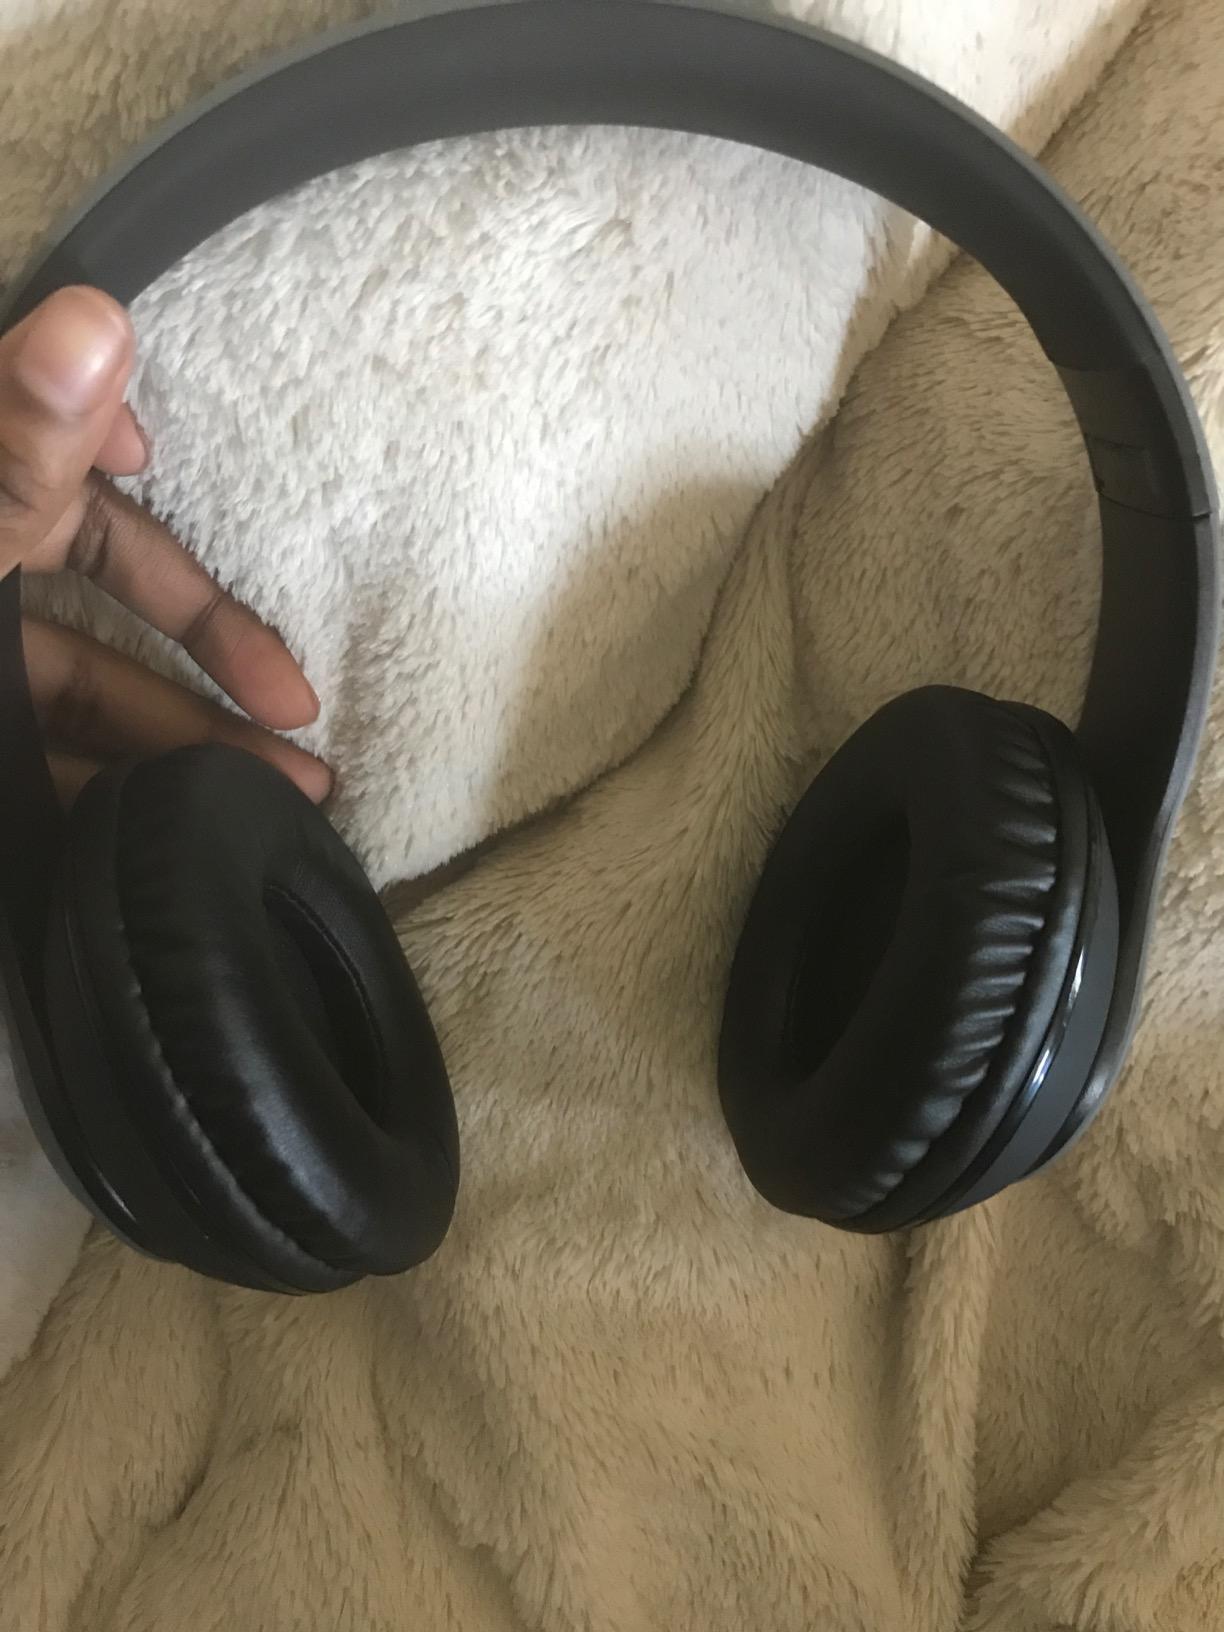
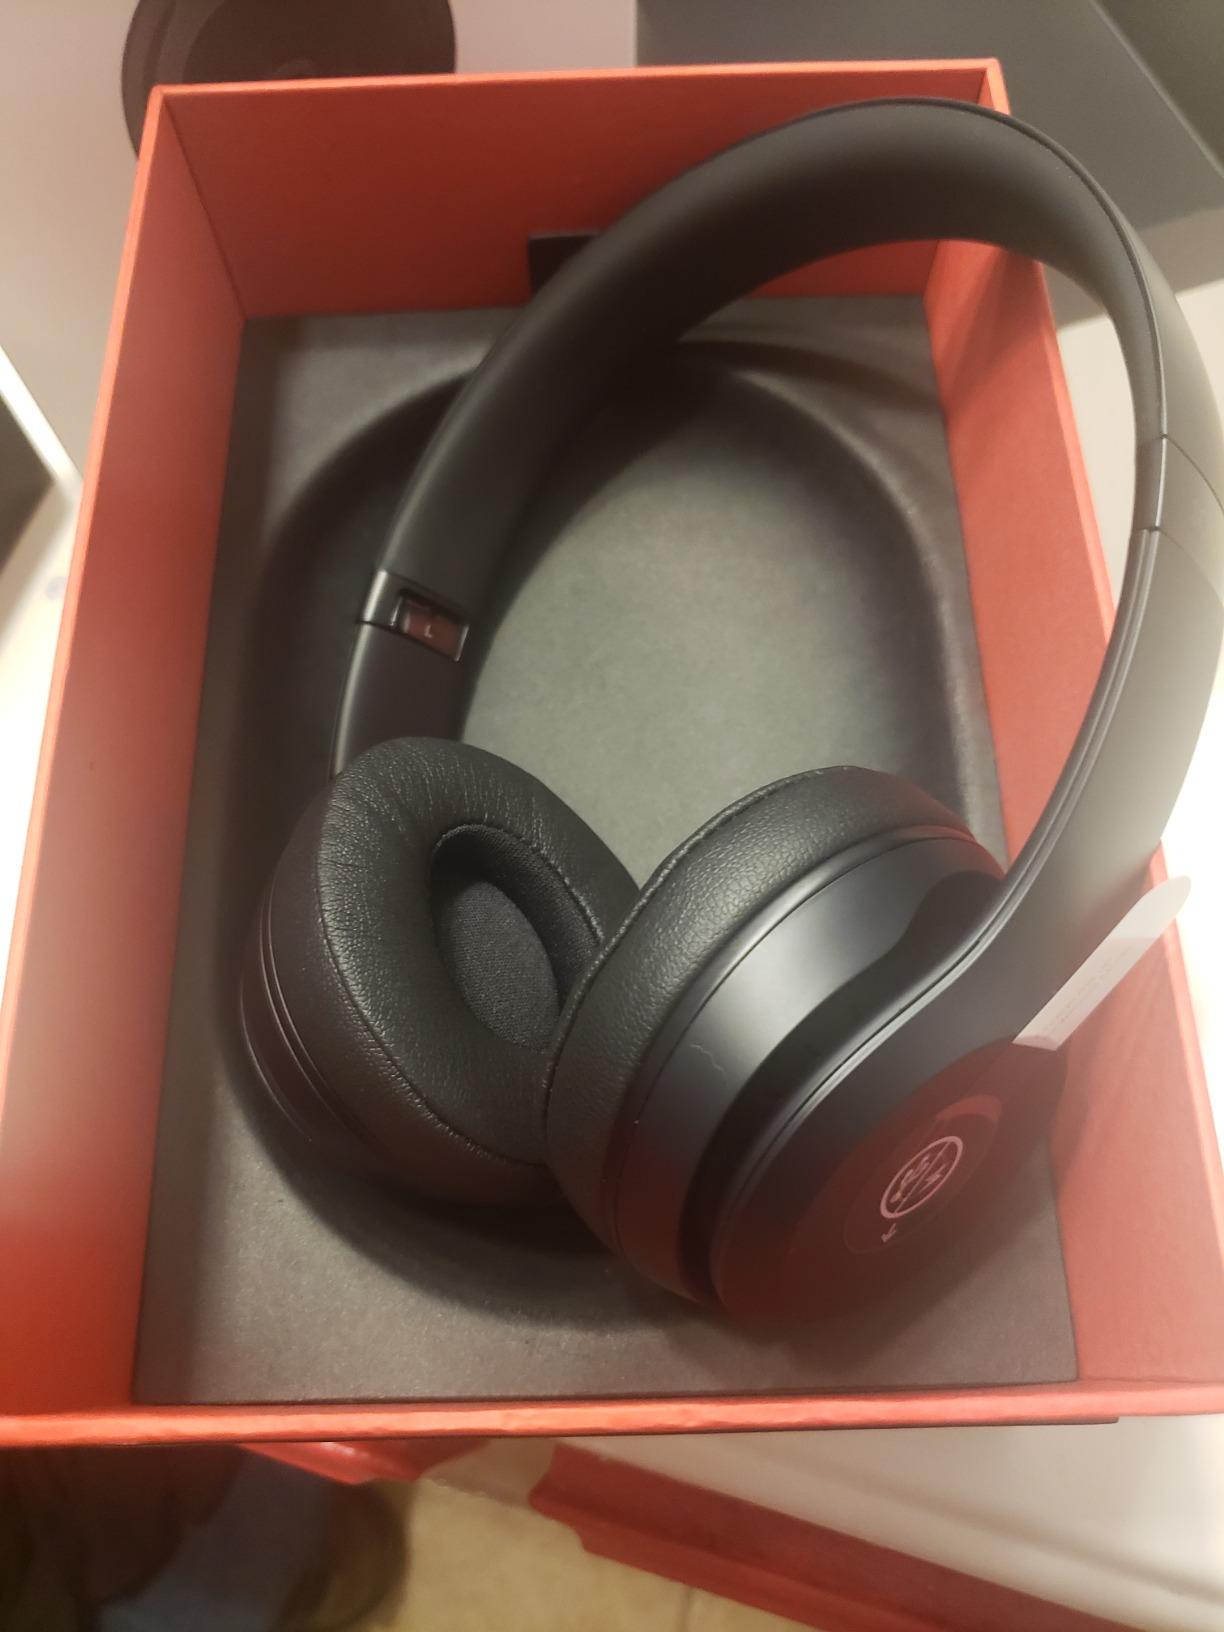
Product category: headphones
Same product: no